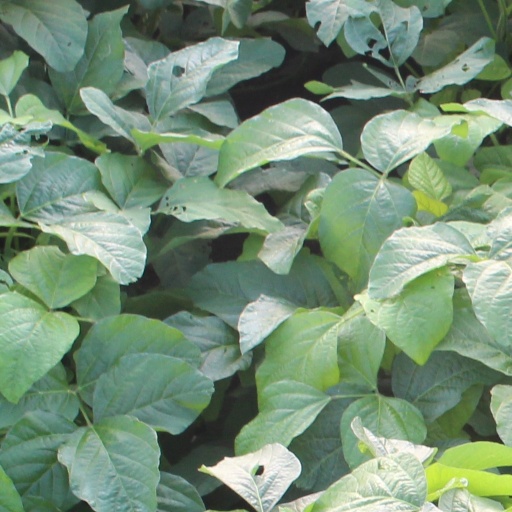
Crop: soybean